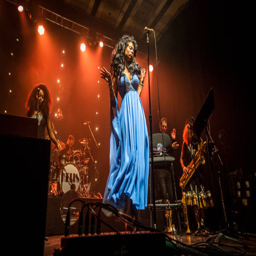
pop artist performs on stage during festival .